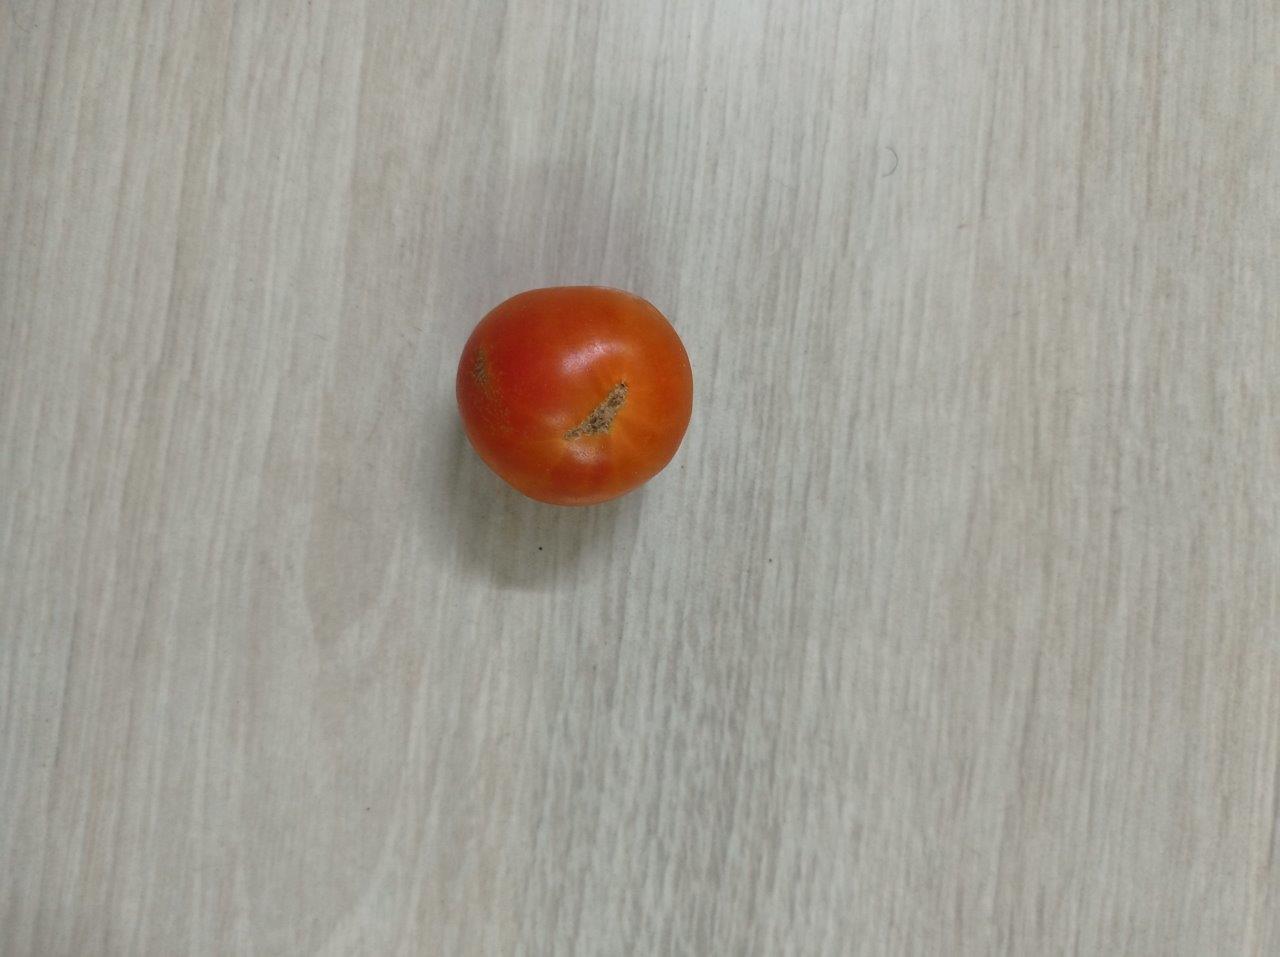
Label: Fresh